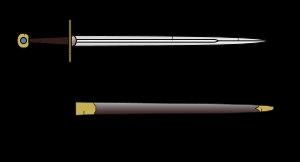
Le fourreau est un étui de protection pour une arme blanche droite. Les armes ayant le plus souvent un fourreau sont les dagues et les épées. Pour un couteau, on parlera plus volontiers d’étui. Les fourreaux ont pour la plupart une construction rigide, avec une âme en bois ou en métal pouvant être recouvert de cuir, tandis que les étuis sont principalement composés de cuir. Dans les deux cas des plastiques plus ou moins rigides peuvent remplacer ces matériaux actuellement.
L’épée est une arme blanche à double tranchant composée d'une lame droite en métal pourvue le cas échéant d'une gouttière, d'une poignée et, à certaines époques, d'une garde protégeant la main et d'un pommeau.